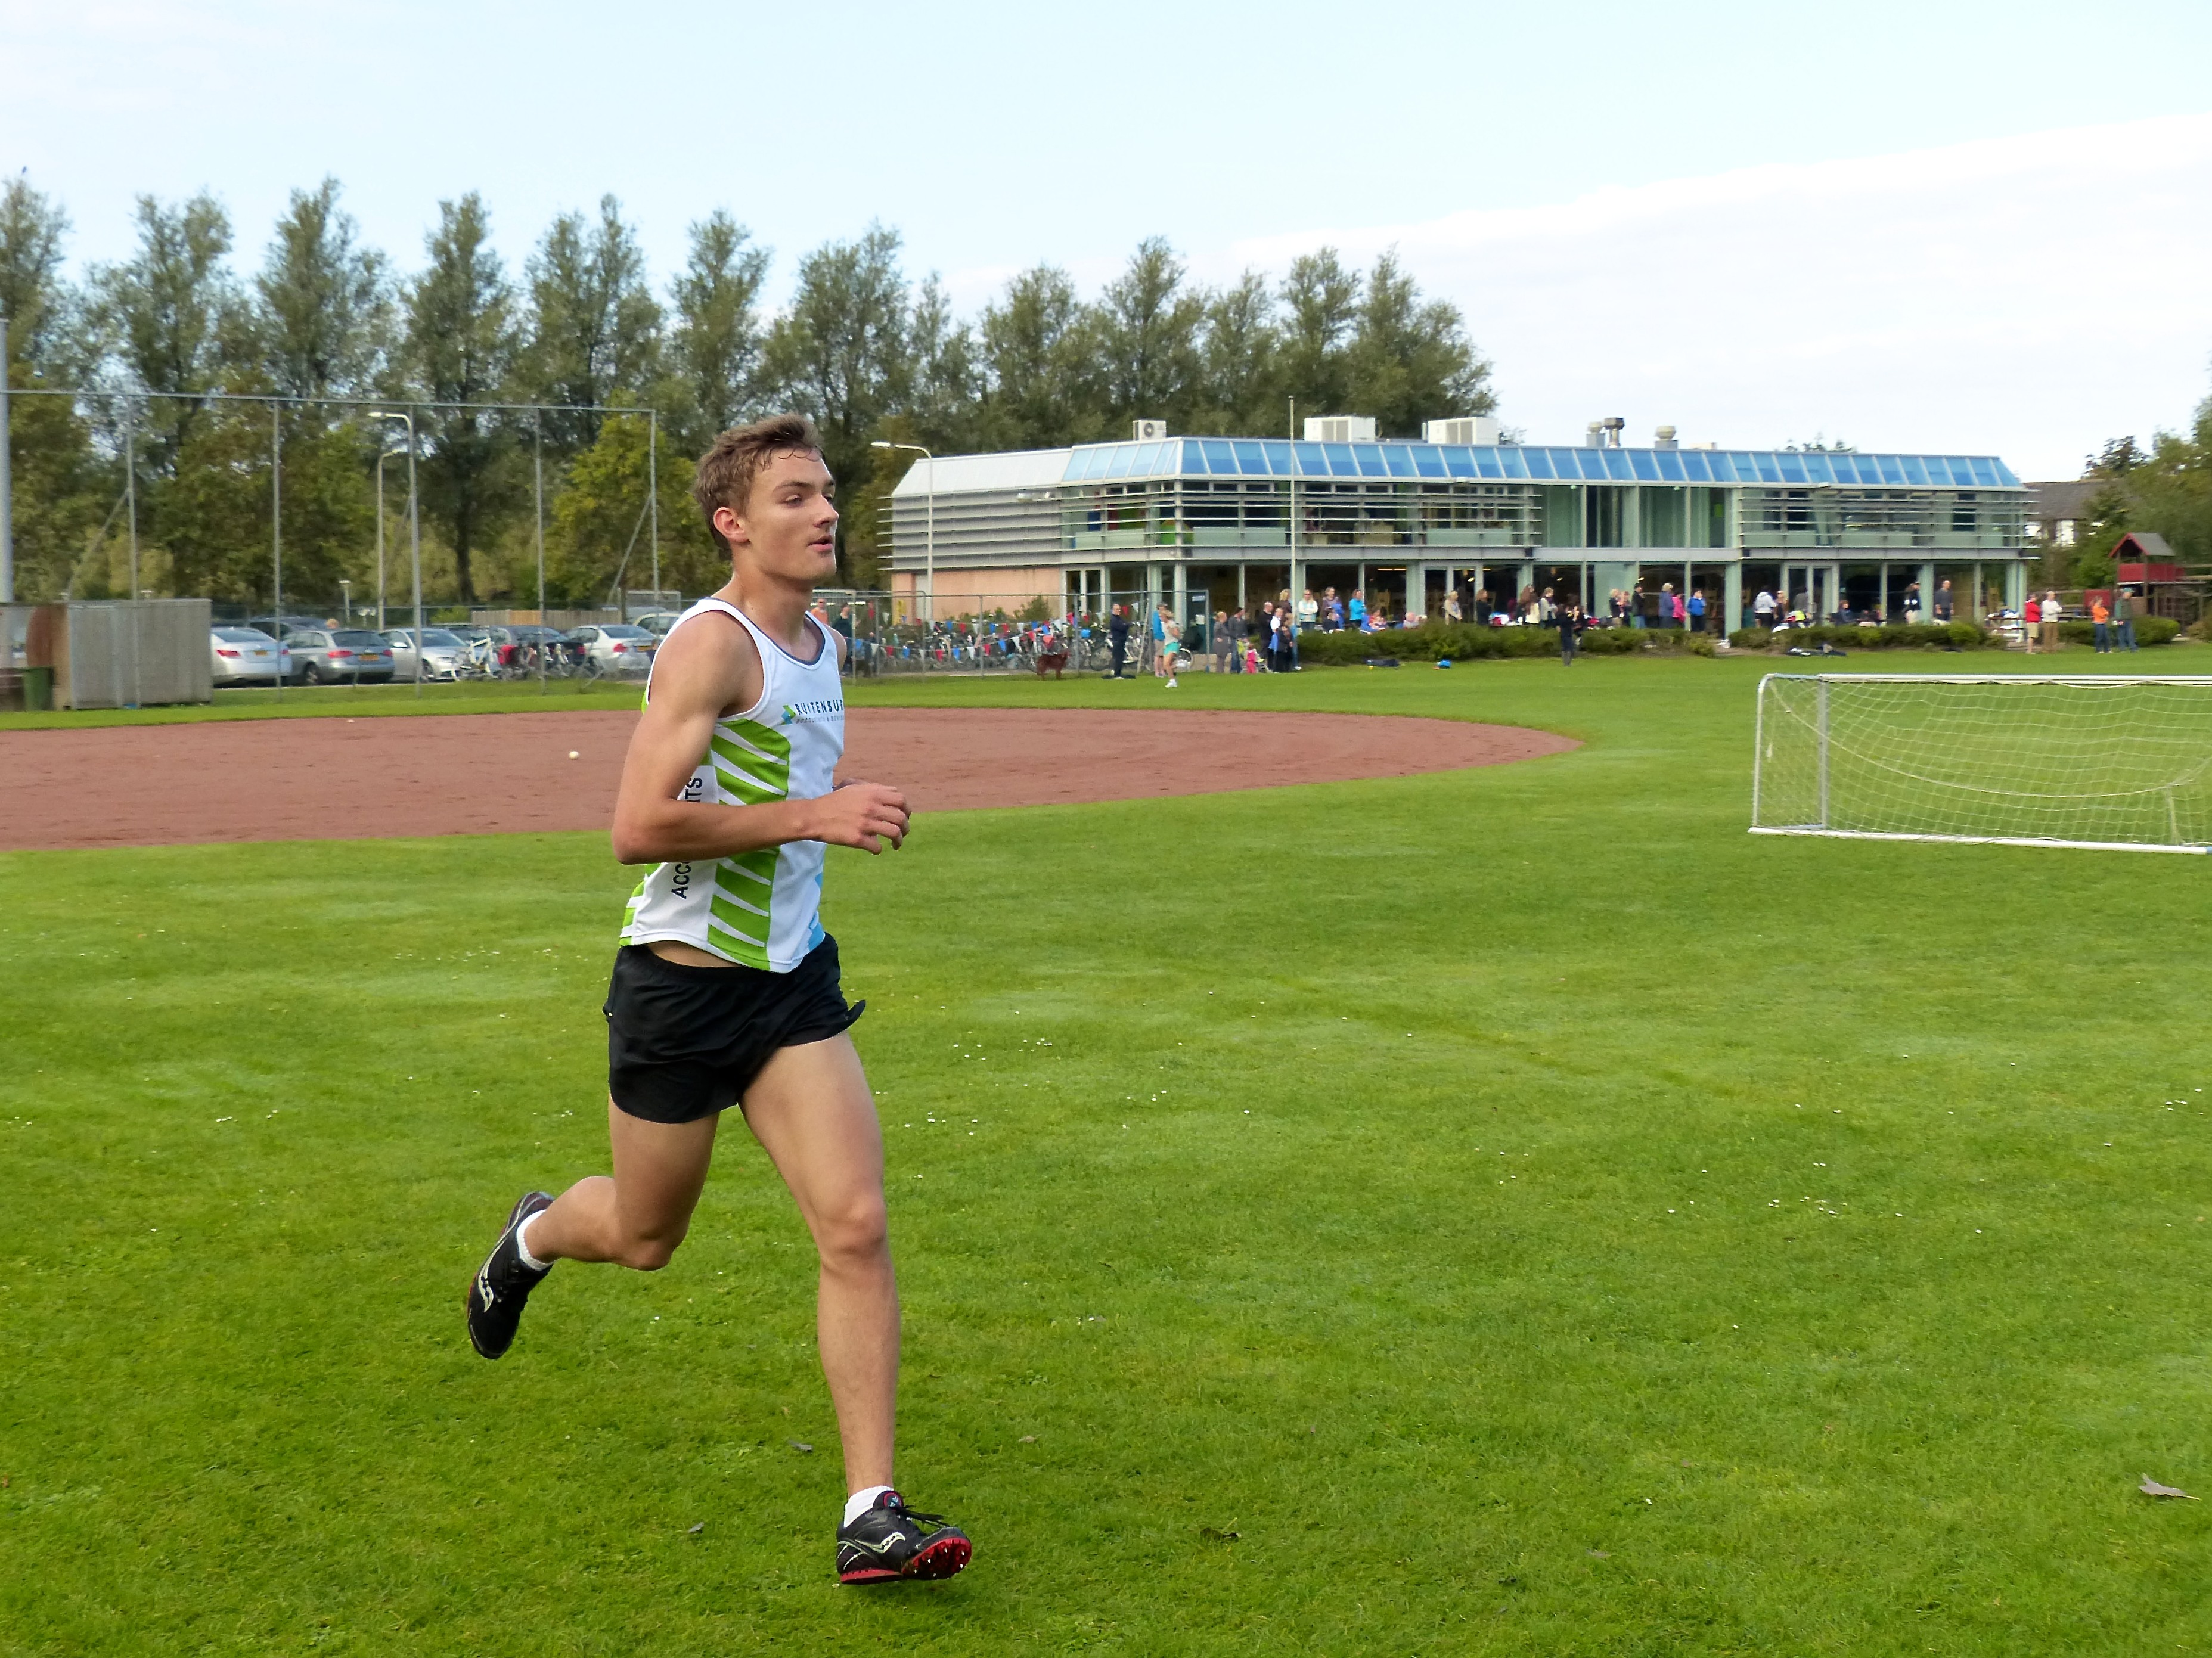
person, lawn, running, run, country, jogging, runner, cross, ash, hague, 2013, american, sports, school, endurance, athletics, tournament, sprint, physical exercise, outdoor recreation, human action, endurance sports, competition event